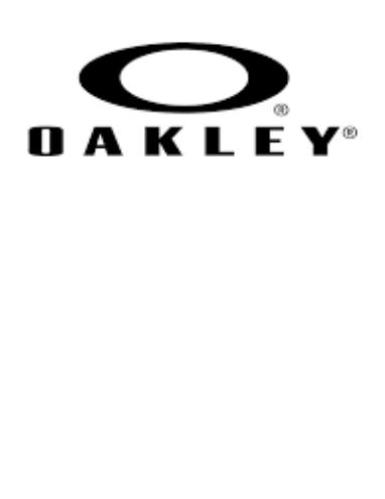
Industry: Sports